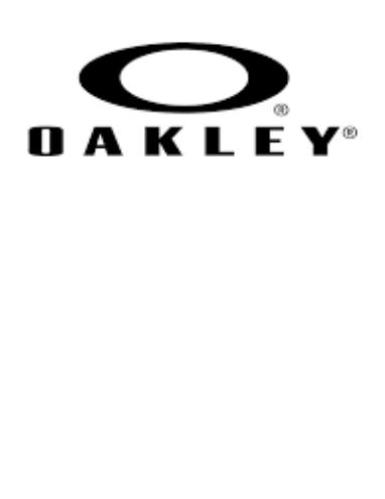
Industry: Sports